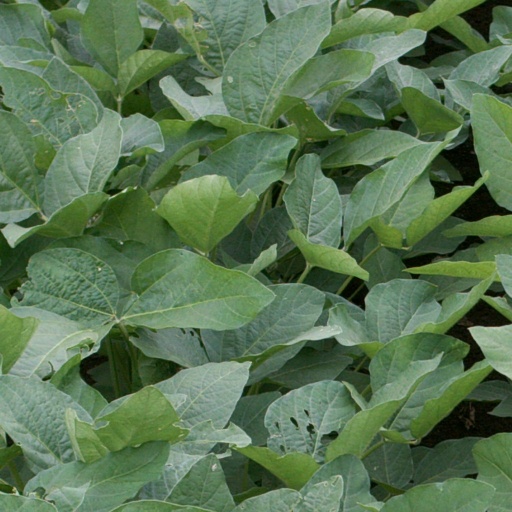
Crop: soybean